Army of the Pharaohs

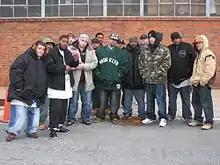
Prominent members of the group, 2006

The group did not return until 2005, without Virtuoso and Bahamadia. The group was now composed of Paz, Kamachi, 7L & Esoteric, OuterSpace, Apathy, Celph Titled, Reef the Lost Cauze, Des Devious, King Syze and Faez One. After years of anticipation, the group recorded its first album, "The Torture Papers". It was released in March 2006 on Babygrande Records. The album was produced by AOTP affiliates such as DC the MIDI Alien, Undefined, Beyonder, Loptimist, and German producer Shuko. The album includes the singles "Tear It Down" and "Battle Cry", the former having a music video. The latter was a posse cut with nine of the group's then ten members. The album entered the top 50 on Billboard's Top Independent Album Chart, and reached #42 on the magazine's Heatseekers chart. An unofficial continuation of "The Torture Papers" soon began circulating around the Internet called "The Bonus Papers". It was composed of tracks not released on the album as it was thought that the songs didn't fit the artistic design of the album while others were known to have been extremely political and were possibly held back to reduce controversy.